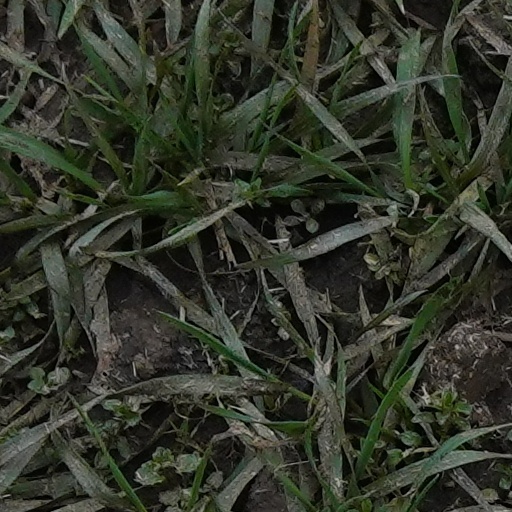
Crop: wheat